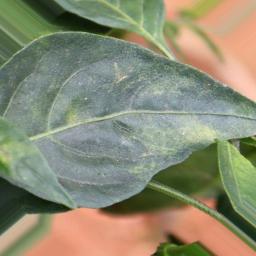
Label: healthy